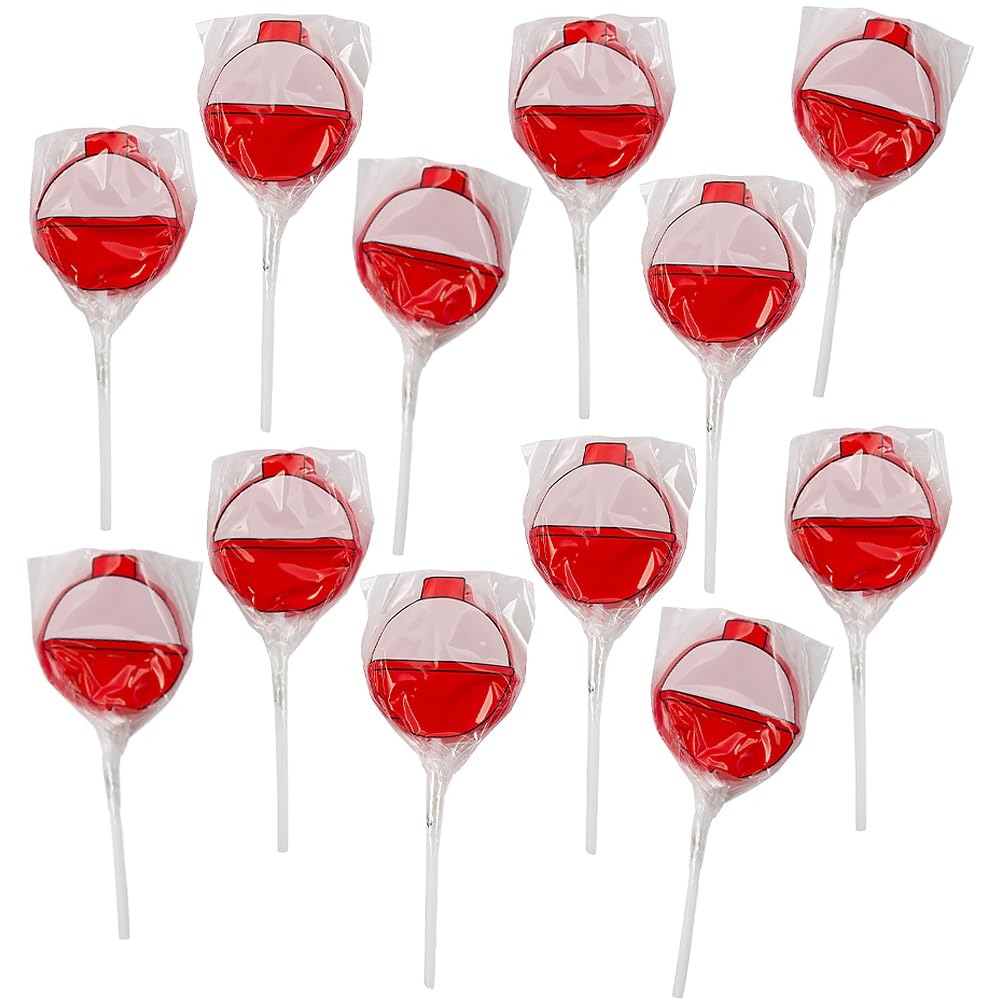
Item Name: Fishing Themed Individually Wrapped Lollipops, 12 Pieces, Little Fisherman, Bobber, Birthday Party Favors
Bullet Point 1: These fisherman suckers will be the catch of the day when you add them to your birthday party treat bags! Great for a 1st birthday party, reel in your guests with these cherry lollipops as you sit them down to enjoy a party activity, snacks or cake.
Bullet Point 2: Cherry flavored.
Bullet Point 3: Includes 2" suckers on 4" sticks.
Bullet Point 4: Individually wrapped.
Bullet Point 5: Fat-free. Total wt., 7 oz.
Product Description: These fisherman suckers will be the catch of the day when you add them to your birthday party treat bags! Great for a 1st birthday party, reel in your guests with these cherry lollipops as you sit them down to enjoy a party activity, snacks or cake. Cherry flavored. Individually wrapped. Includes 2" suckers on 4" sticks. Fat-free. Total wt., 7 oz.
Value: 7.0
Unit: Ounce

Price: 17.58